Bavarian Auxiliary Corps

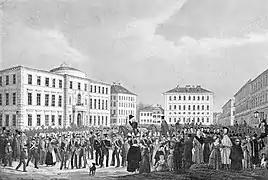
Bavarian Auxiliary Corps on parade in Munich.

The expeditionary corps was formed following a convention concluded on 1 November 1832 between Karl von Abel, one of the three members of the projected regency for the underage Otto, on behalf of Greece and Philippe de Flad on behalf of the Kingdom of Bavaria.